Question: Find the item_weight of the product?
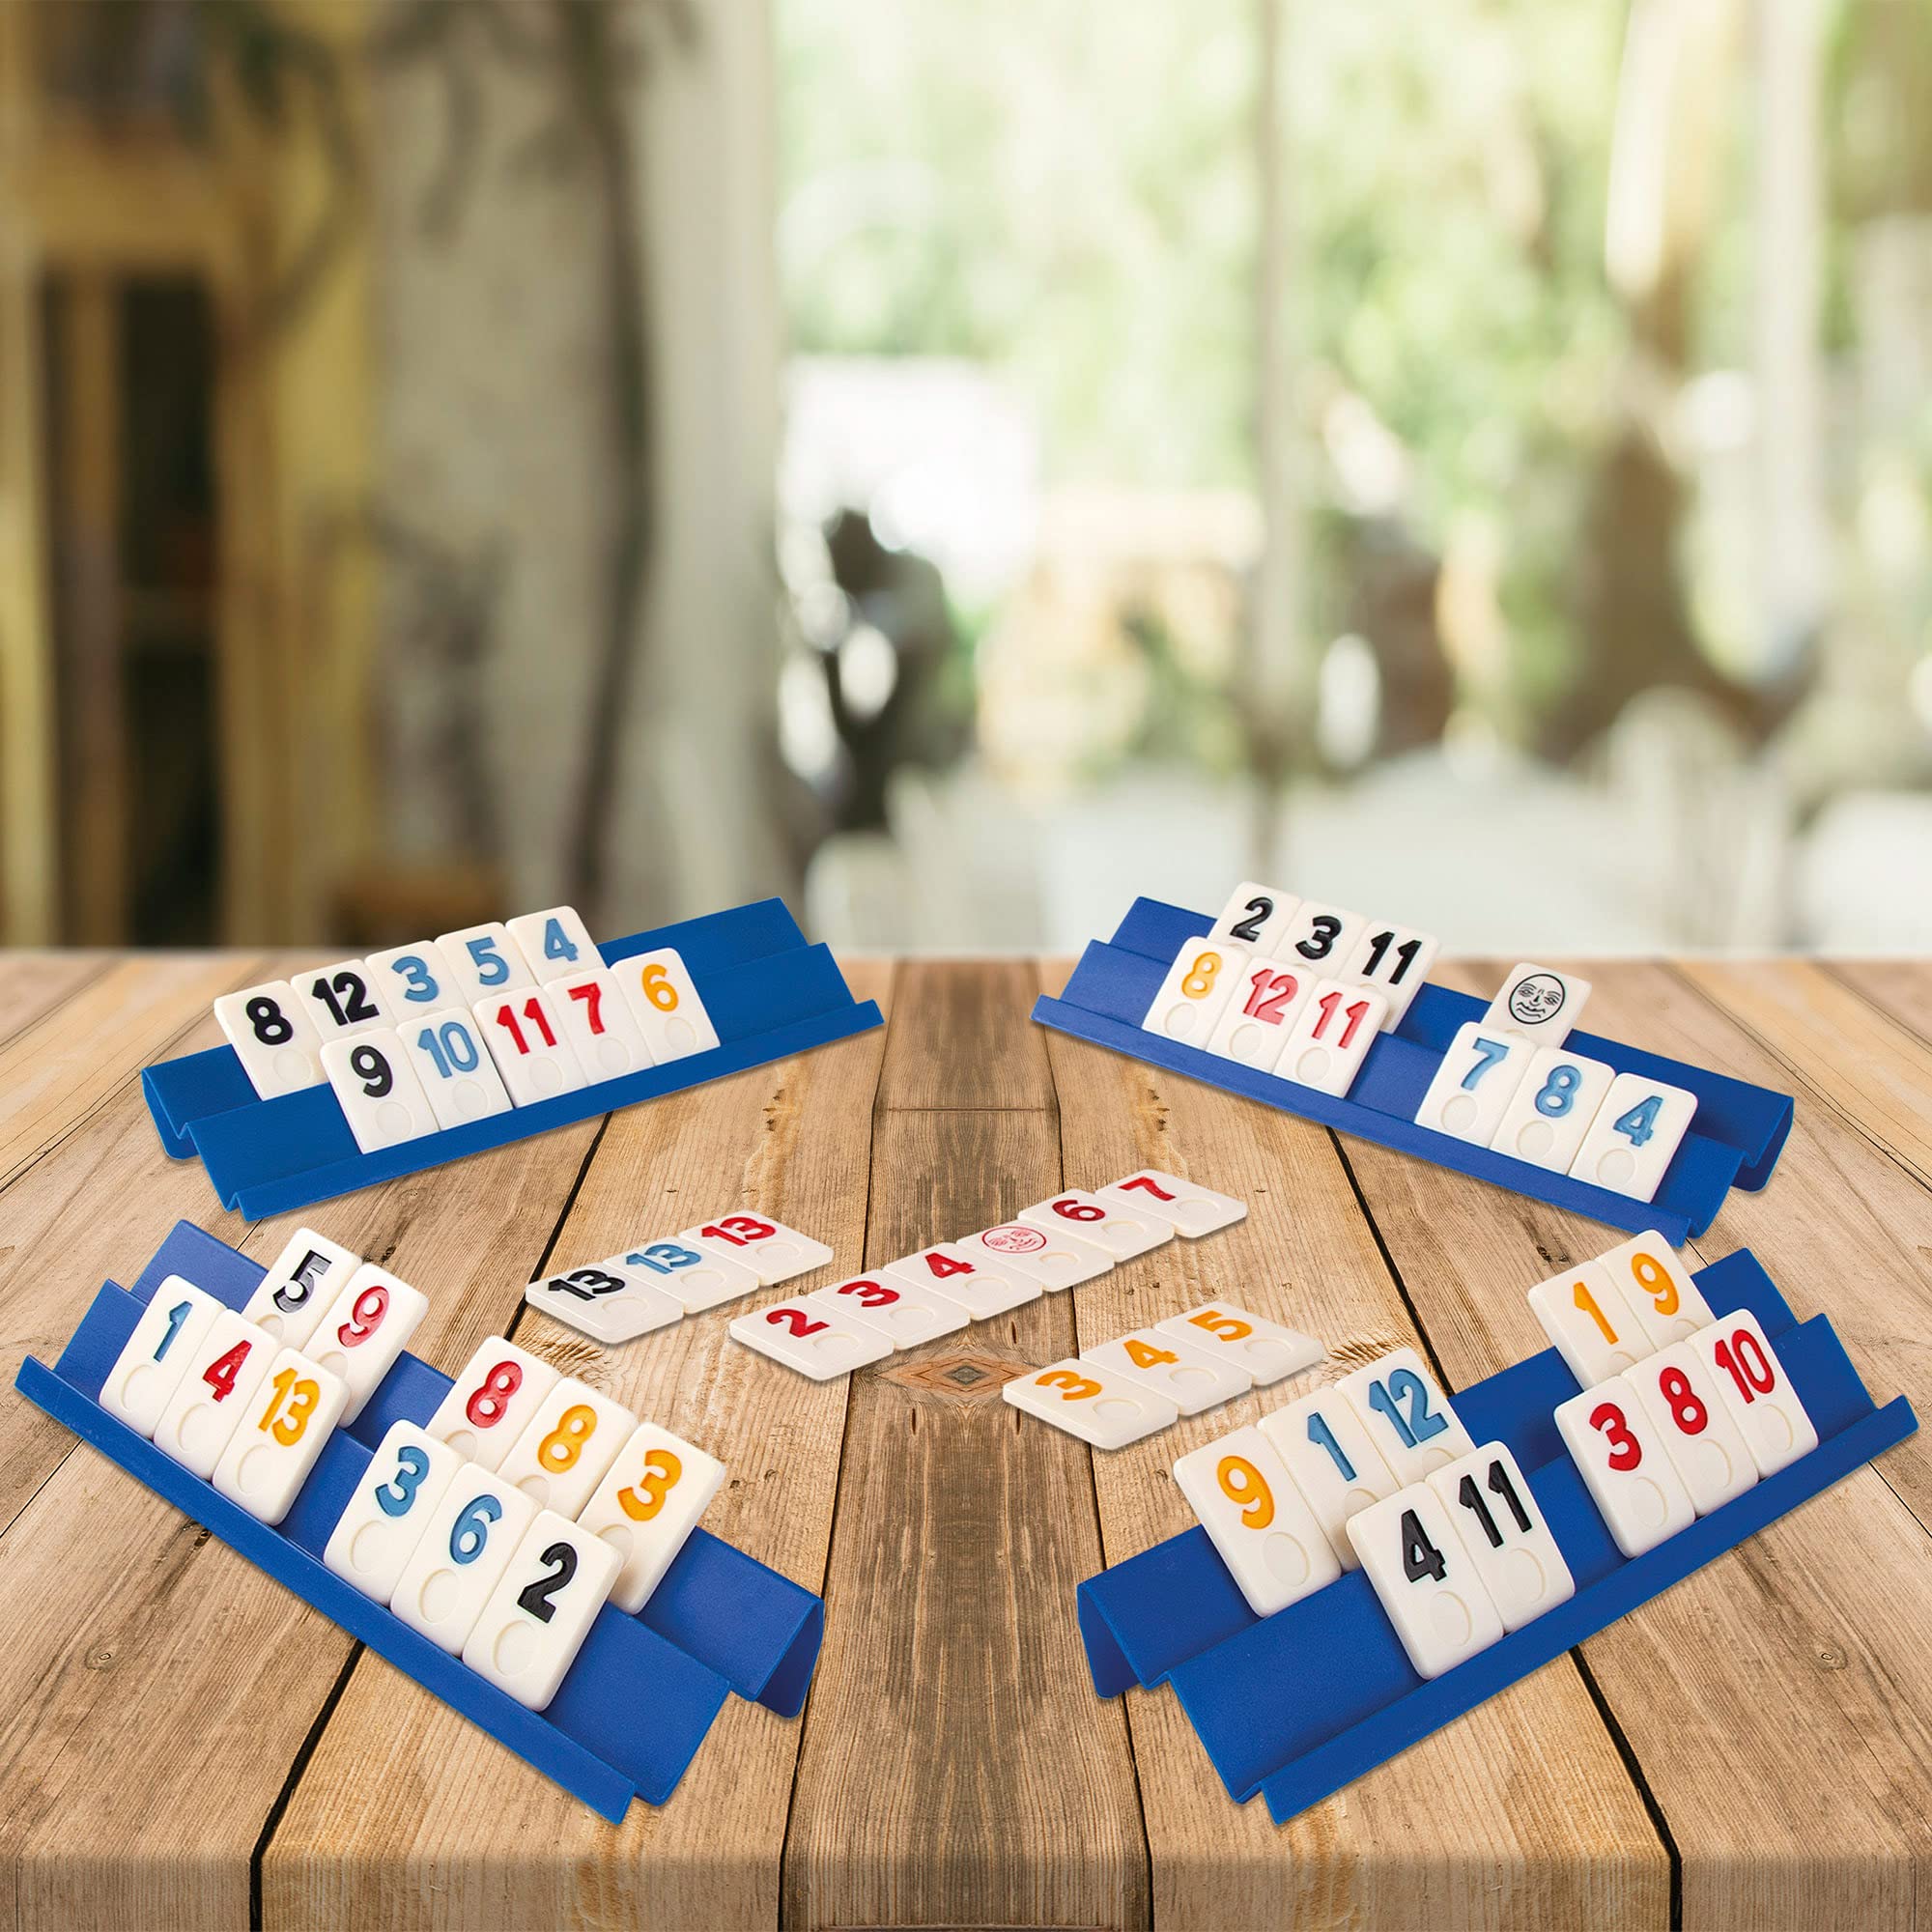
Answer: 67.0 gram